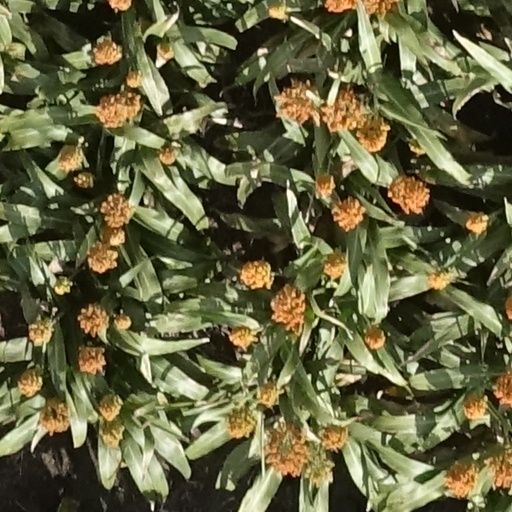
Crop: sorghum